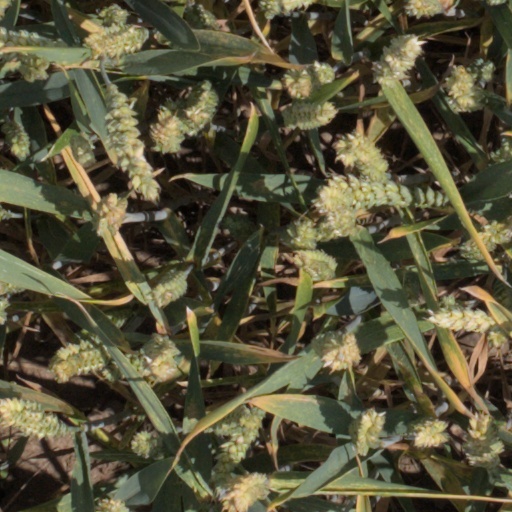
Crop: wheat